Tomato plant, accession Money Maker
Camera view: tilt-top (135 deg); turntable rotation: 210 degrees
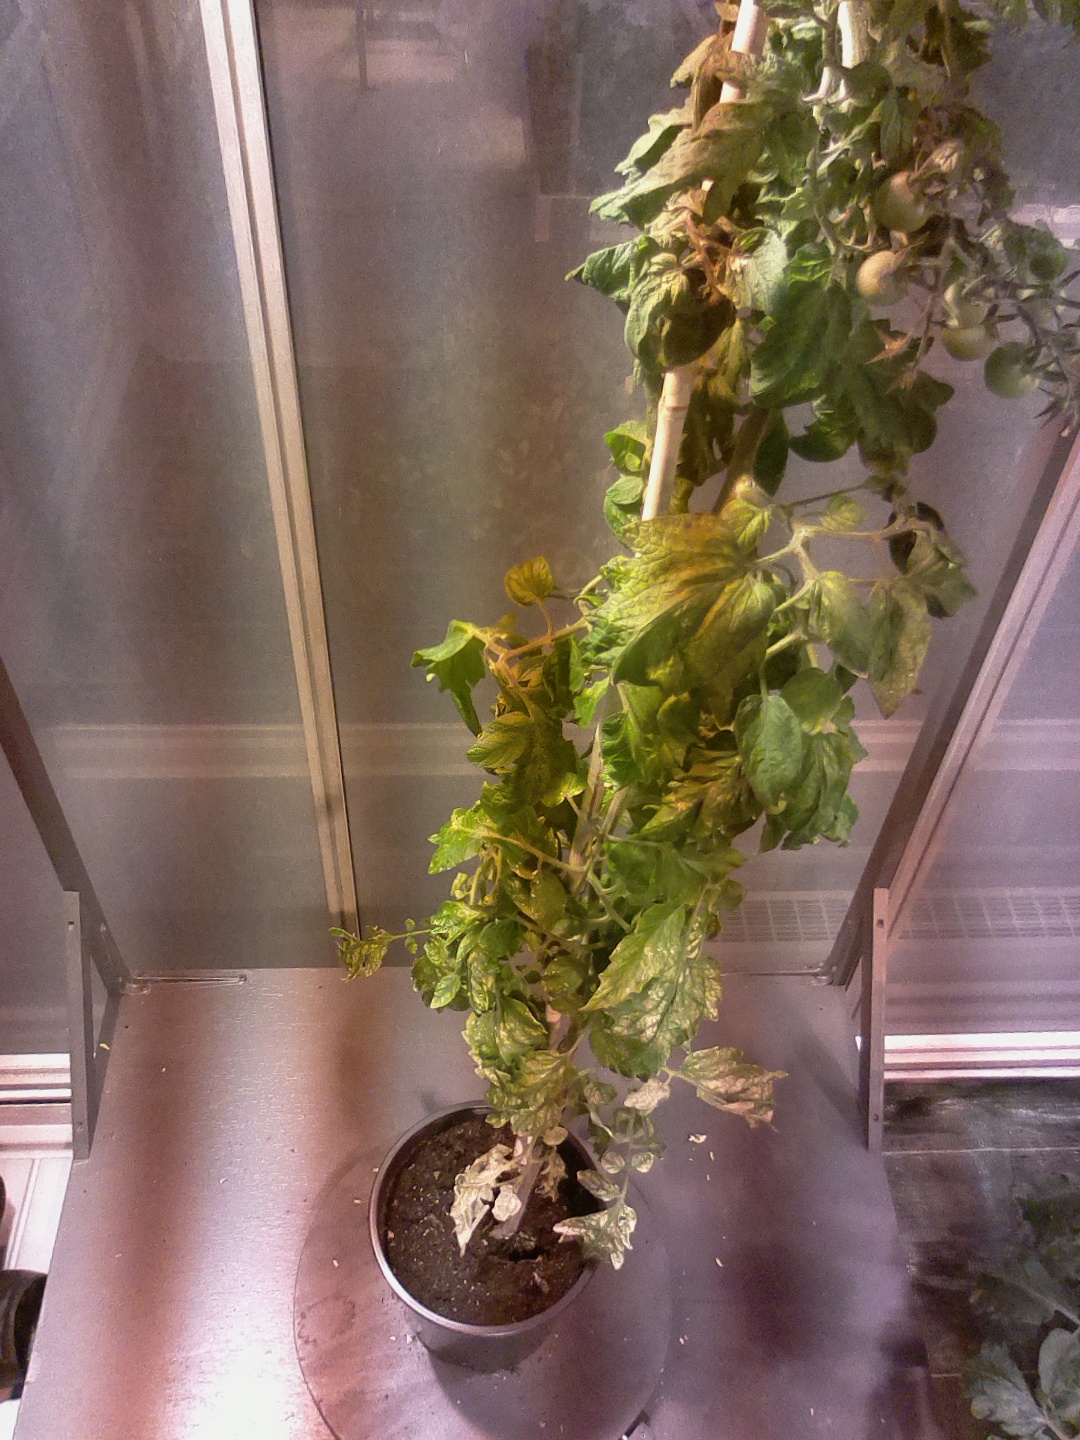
BBCH growth stage 73: 30%-40% of final fruit size